Josephus on Jesus

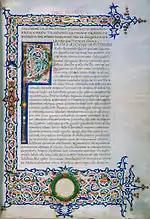
A fifteenth-century copy of "The Jewish War" in Italian

Louis Feldman states that it is significant that the passages on James and John are found in the "Antiquities" and not in the "Jewish Wars", but provides three explanations for their absence from the "Jewish Wars". One explanation is that the "Antiquities" covers the time period involved at a greater length than the "Jewish Wars". The second explanation is that during the gap between the writing of the "Jewish Wars" and "Antiquities" (after AD 90) Christians had become more important in Rome and were hence given attention in the "Antiquities". Another explanation is that the passages were added to the "Antiquities" to highlight the power of the Pharisees, but he considers the last explanation less likely than the others.